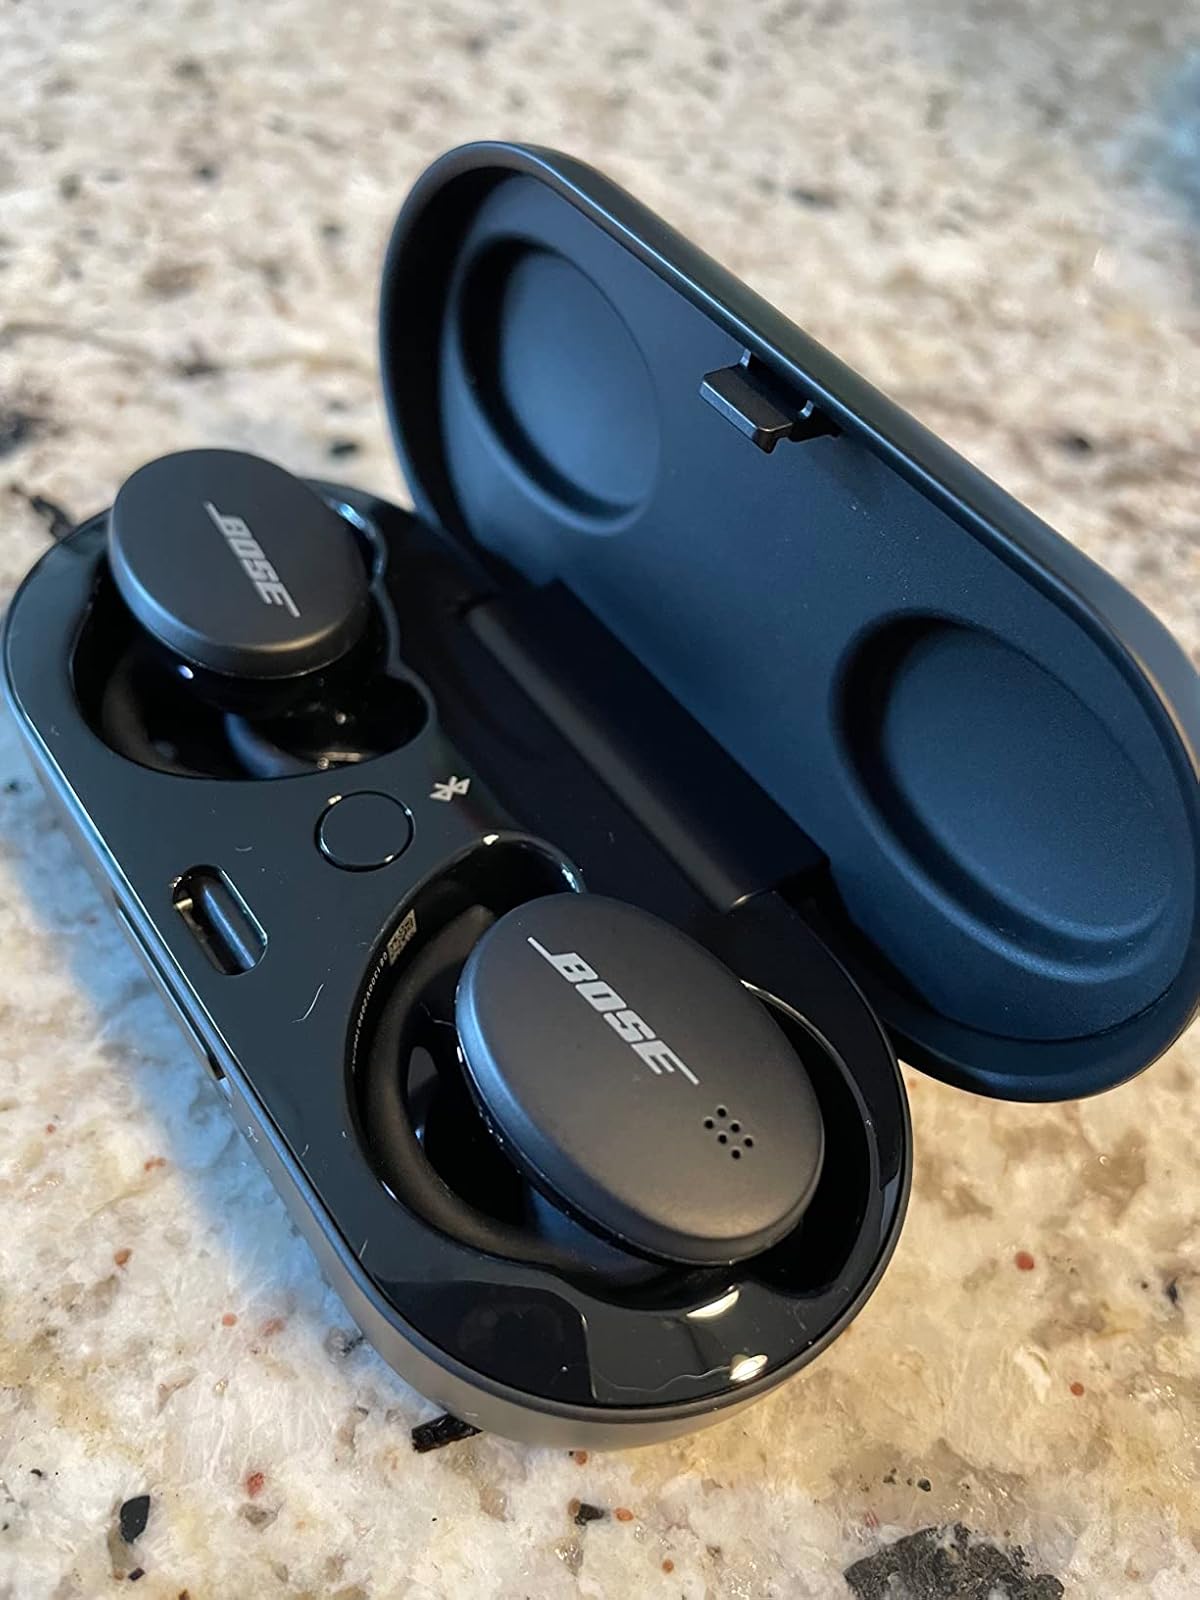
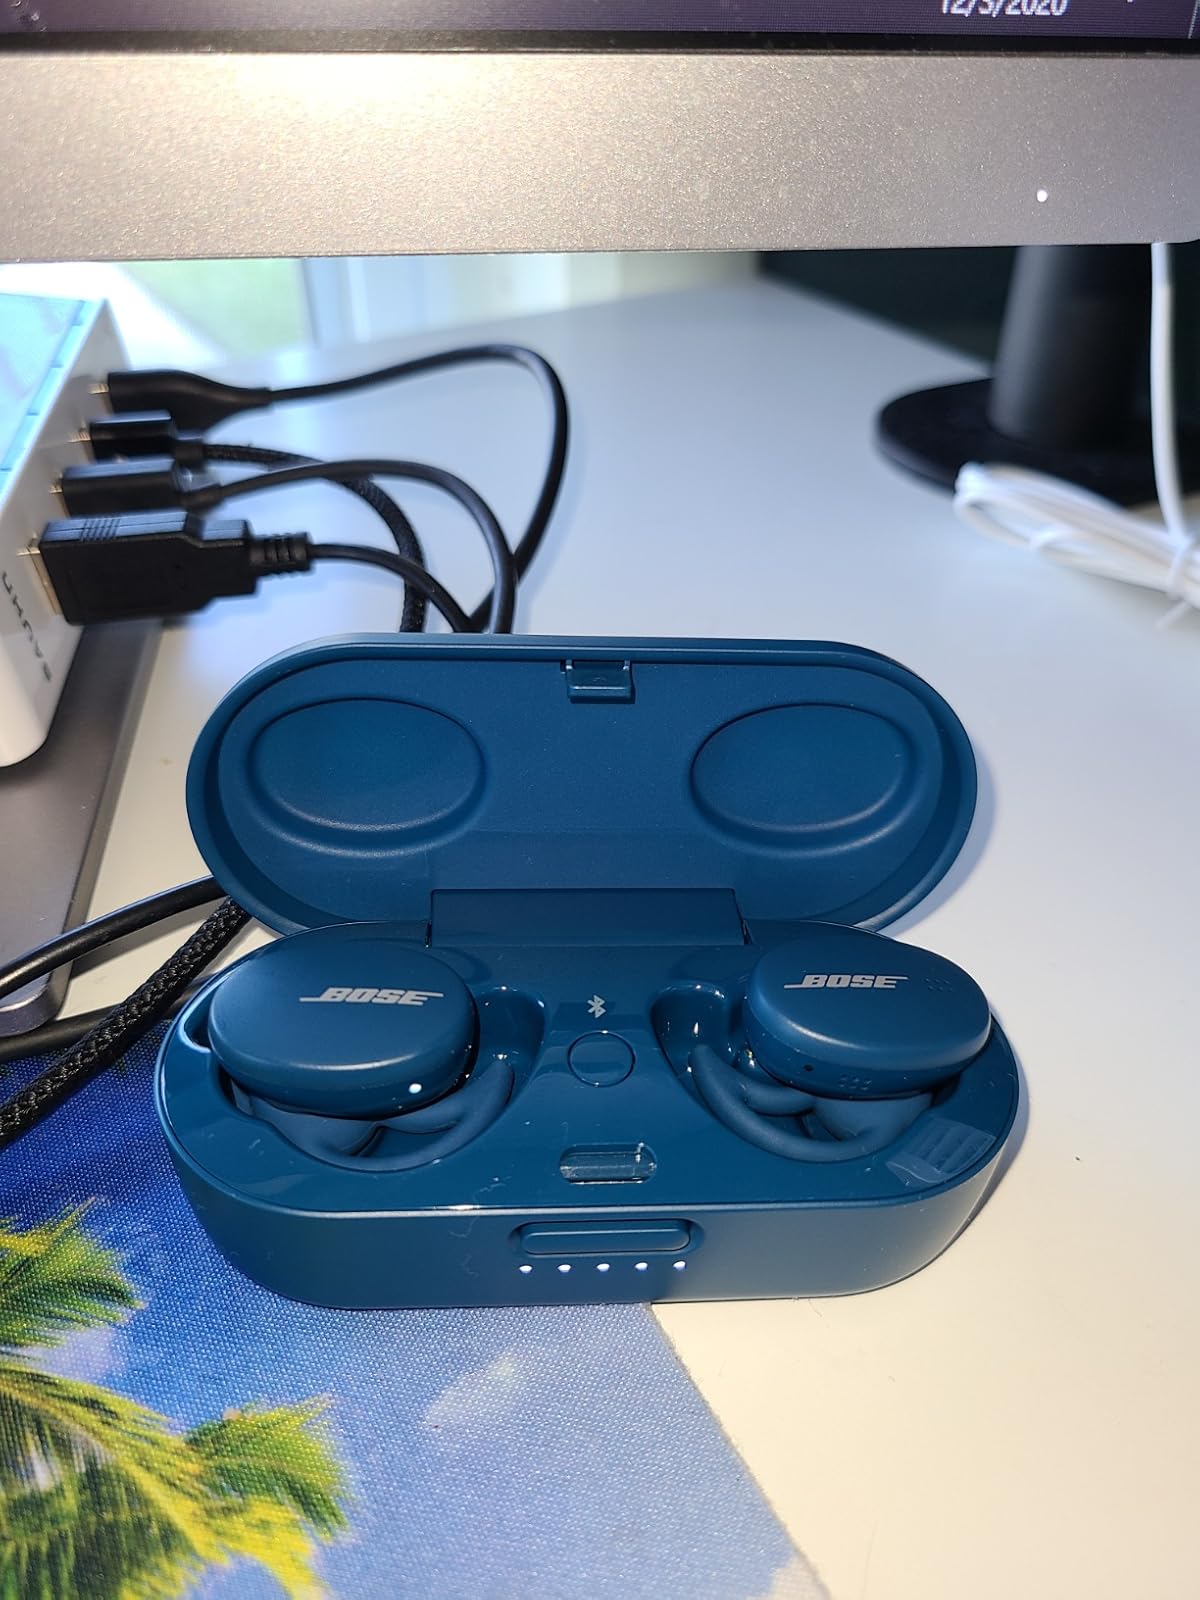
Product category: earbuds
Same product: no